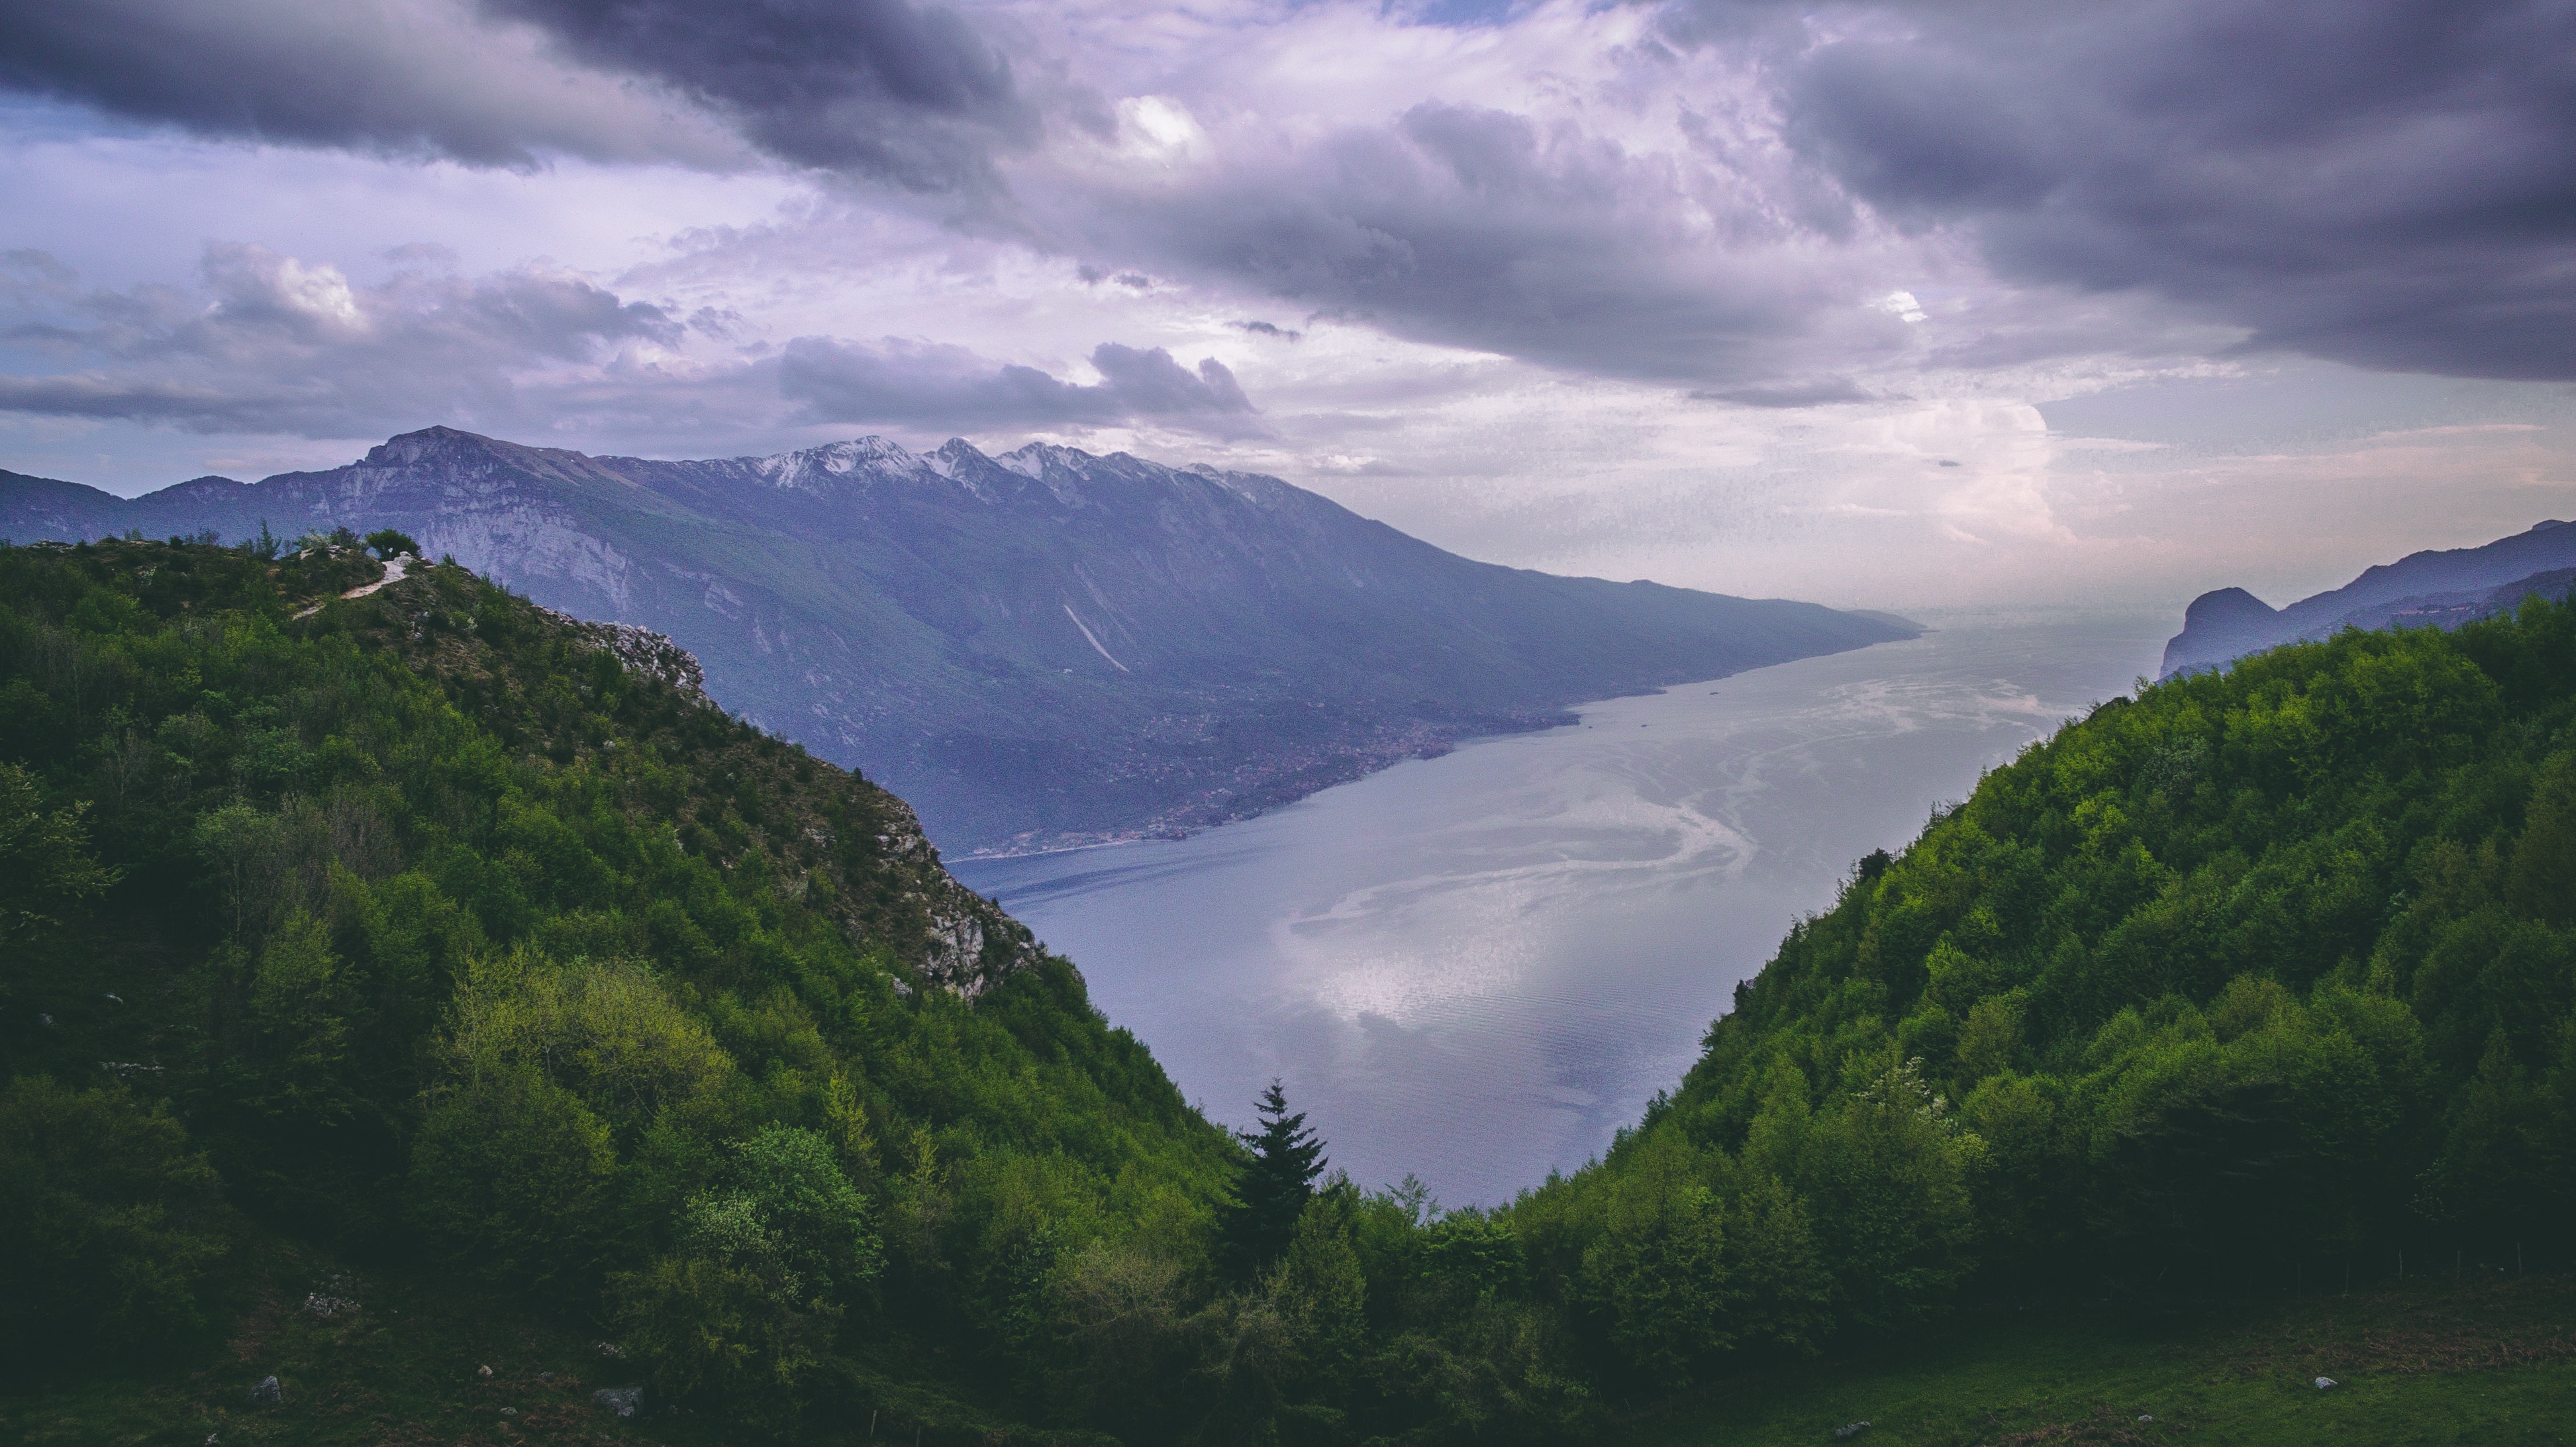
highland, mountainous landforms, mountain, nature, sky, mountain range, natural landscape, hill station, valley, hill, wilderness, fell, water resources, cloud, lake, mount scenery, atmospheric phenomenon, fjord, ridge, water, alps, tarn, loch, lake district, landscape, terrain, reservoir, bank, mountain pass, massif, national park, grassland, sound, cumulus